Lake Cargelligo, New South Wales

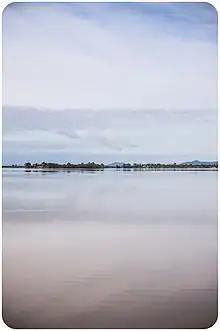
Lake Cargelligo

As its name would suggest, the town of Lake Cargelligo is situated on a lake fed by the Lachlan River through Lake Curlew. The lake was originally named Regent's Lake by the explorer John Oxley after the prince regent of England at the time. The lake was the primary water source for the early mining town, and has continued to remain an integral source of water for Lake Cargelligo's inhabitants and for all users along the lower Lachlan. These days the lake serves recreational uses as well, bird watchers are by far the largest group of visitors to the lake and surrounds due to the incredible diversity of waterfowl and other rare birds in the district. Boating, fishing and water skiing, also contribute to the town's tourism industry.